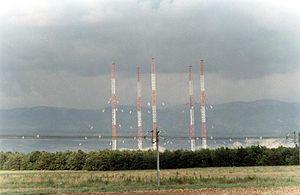
Pylônes ondes moyennes de Roumoules
Le centre émetteur de Roumoule a diffusé sur les grandes ondes, du 15 juillet 1974 au 28 mars 2020, le programme de Radio Monte-Carlo et diffuse sur ondes moyennes les programmes religieux de Trans World Radio. Il est situé à une altitude proche de 600 mètres sur le territoire de la commune de Roumoules, sur le plateau de Valensole, à proximité immédiate du lac de Sainte-Croix dans les Alpes-de-Haute-Provence.